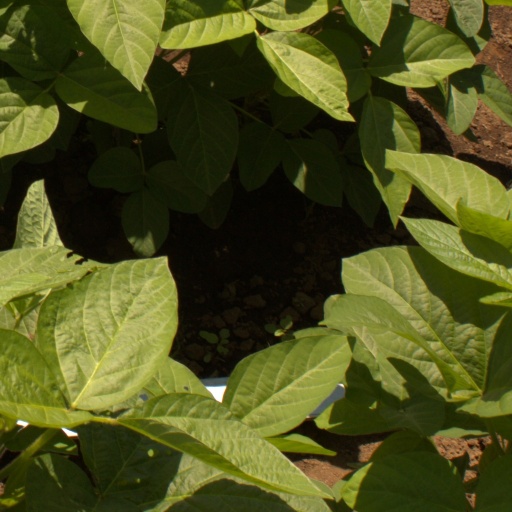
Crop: soybean